Kashk

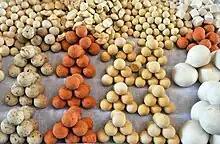
Balls of kashk at Chorsu Bazaar, Tashkent, Uzbekistan

The ancient form of "kashk" is a porridge of grains fermented with whey and dried in the sun. The long shelf-life and nutritional value of "kashk" made it a useful item for peasants during the winter months, as well as soldiers and travelers. "Kashk" is the origin of "tarhana" found in the moderns cuisines of Turkey and Greece, where it is called "trachanas".